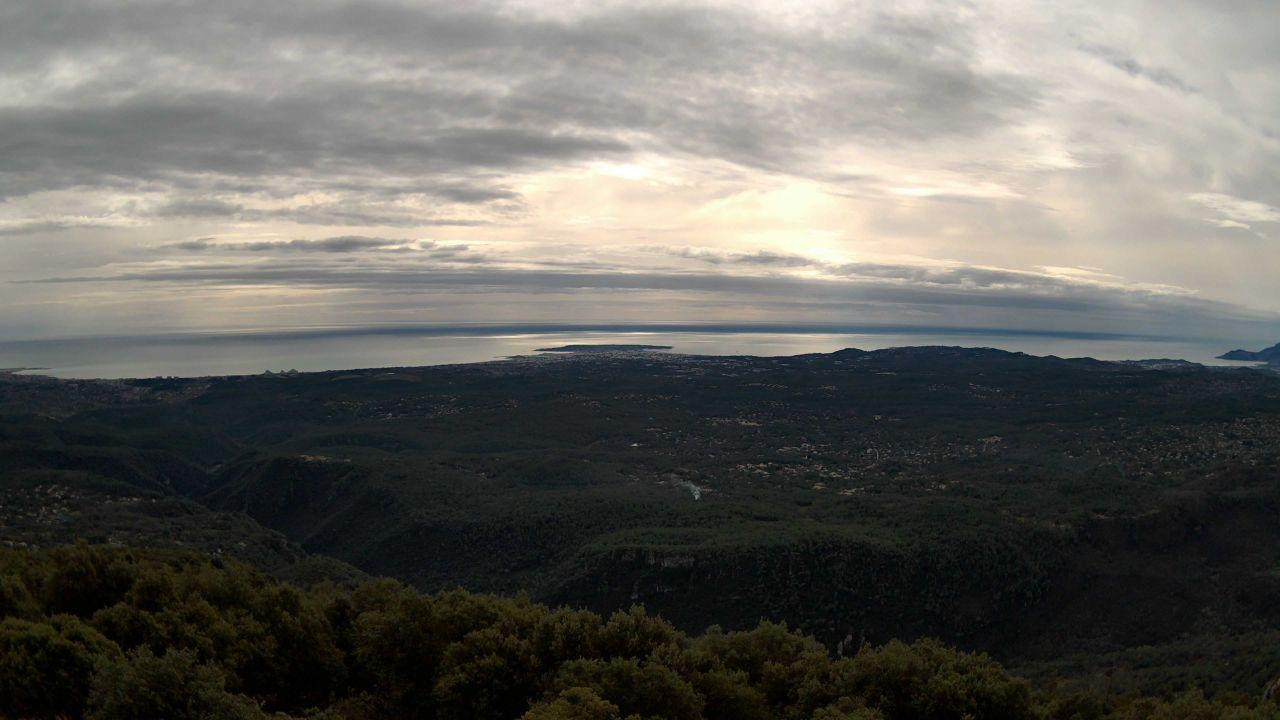
Fire: no
Smoke: yes